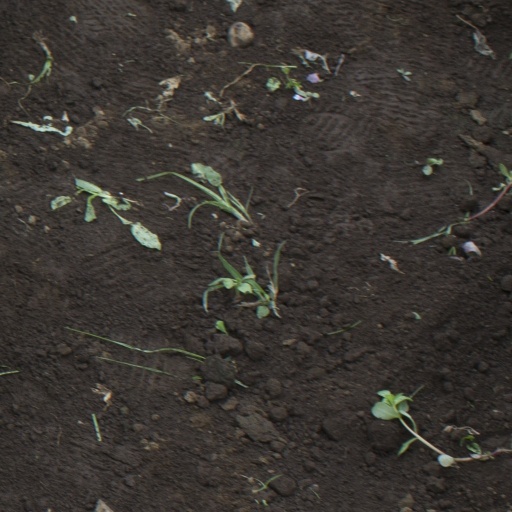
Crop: soybean